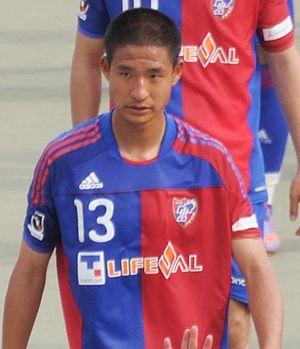
Sōta Hirayama est un footballeur international japonais né le 6 juin 1985 à Kitakyūshū dans la préfecture de Fukuoka au Japon.